House at 31 West Cayuga Street

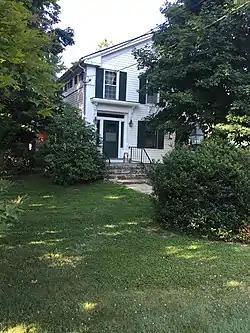

The House at 31 West Cayuga Street in the village of Moravia in Cayuga County, New York is a historic home. It is a 2-story, frame, Greek Revival-style dwelling with a -story rear wing. It was built about 1840.